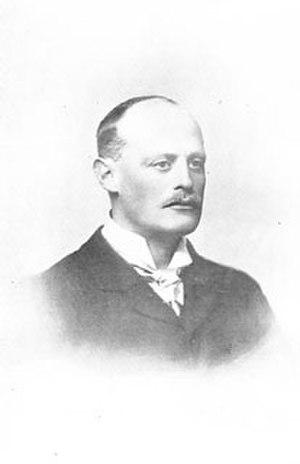
Thomas Pakenham, 5ᵉ comte de Longford, né le 19 octobre 1864 à Dublin et mort le 21 août 1915 sur la péninsule de Gallipoli en Turquie, est un soldat britannique, tué au combat durant la Première Guerre mondiale.
Le Royaume-Uni de Grande-Bretagne et d'Irlande déclare la guerre à l'Empire allemand le 4 août 1914 à la suite de l'invasion de la Belgique par l'Allemagne, et participe ainsi durant quatre ans à la Première Guerre mondiale, dans le camp des Alliés et contre les empires centraux. Quelque 750 000 hommes britanniques sont tués à la guerre durant ce conflit.